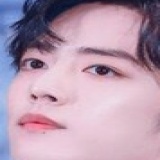
diễn viên Trần Học Đông